Labor movement of South Korea

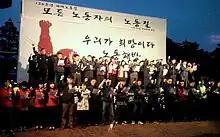
International Workers' Day 2014 at Taehwagang station, Ulsan

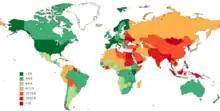
Deaths due to long working hours per 100,000 people; joint 2016 study by the World Health Organization and International Labour Organization

The labor movement of South Korea consists of a number of labor movements and organizations that advocate for the rights and well-being of workers. Organizations have emerged with differing political ideologies and methods of how to achieve their respective goals in relation to workers' rights. South Korean organized labor is also active in other movements, promoting solidarity among organizations. The movement originated in the 19th century, under Japanese rule, as a way to organize workers.